The Lifeguard (1980 film)

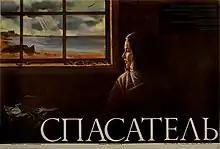

The Lifeguard is a 1980 Soviet romantic drama film directed by Sergey Solovyev.